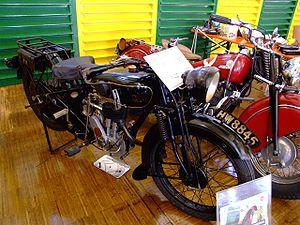
Sunbeam Cycles de John Marston Limited à Wolverhampton était une marque britannique de bicyclettes et de motos entre 1912 et 1956.